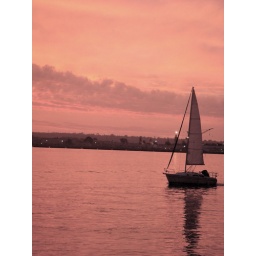
sail boat in san diego